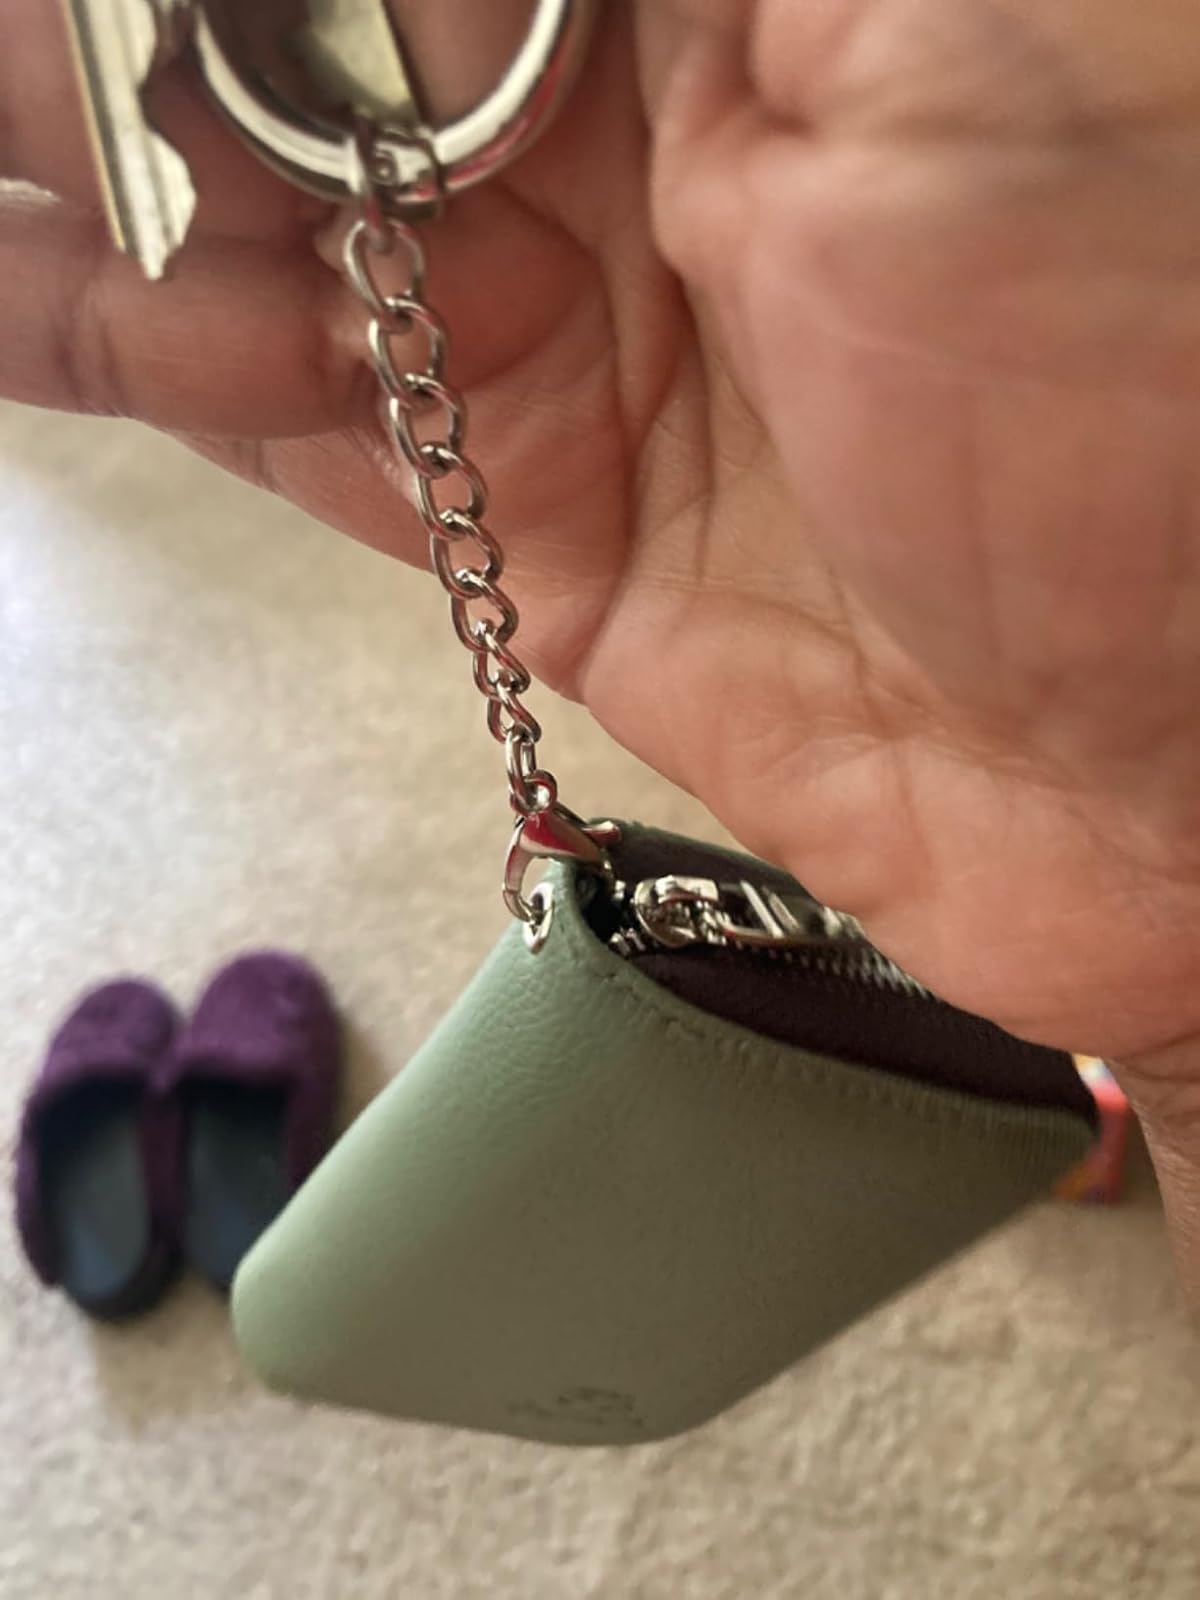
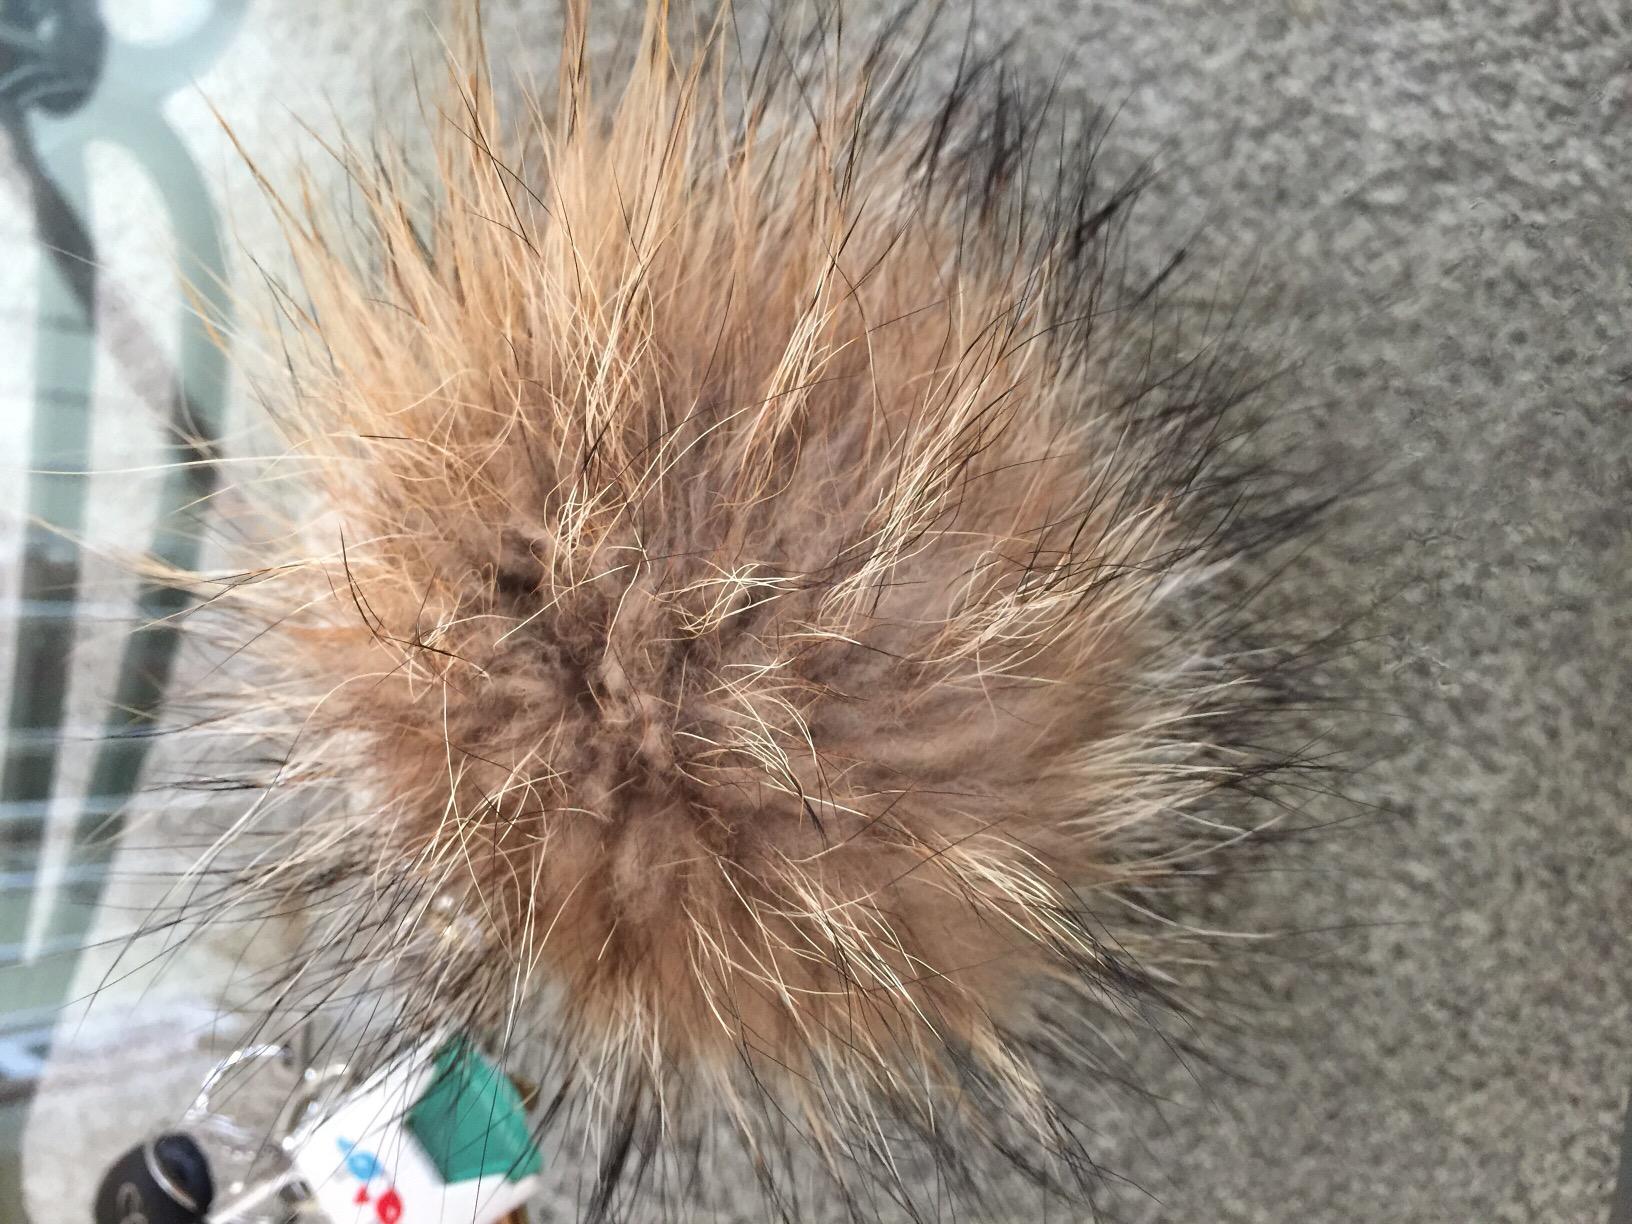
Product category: accessories_keychain
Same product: no